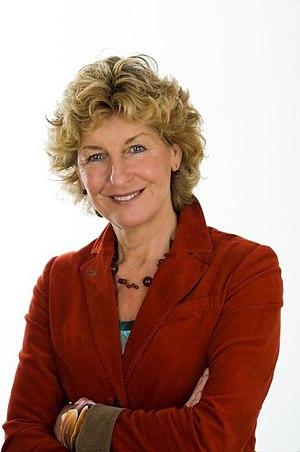
West Maas en Waal est une commune néerlandaise, en province de Gueldre.